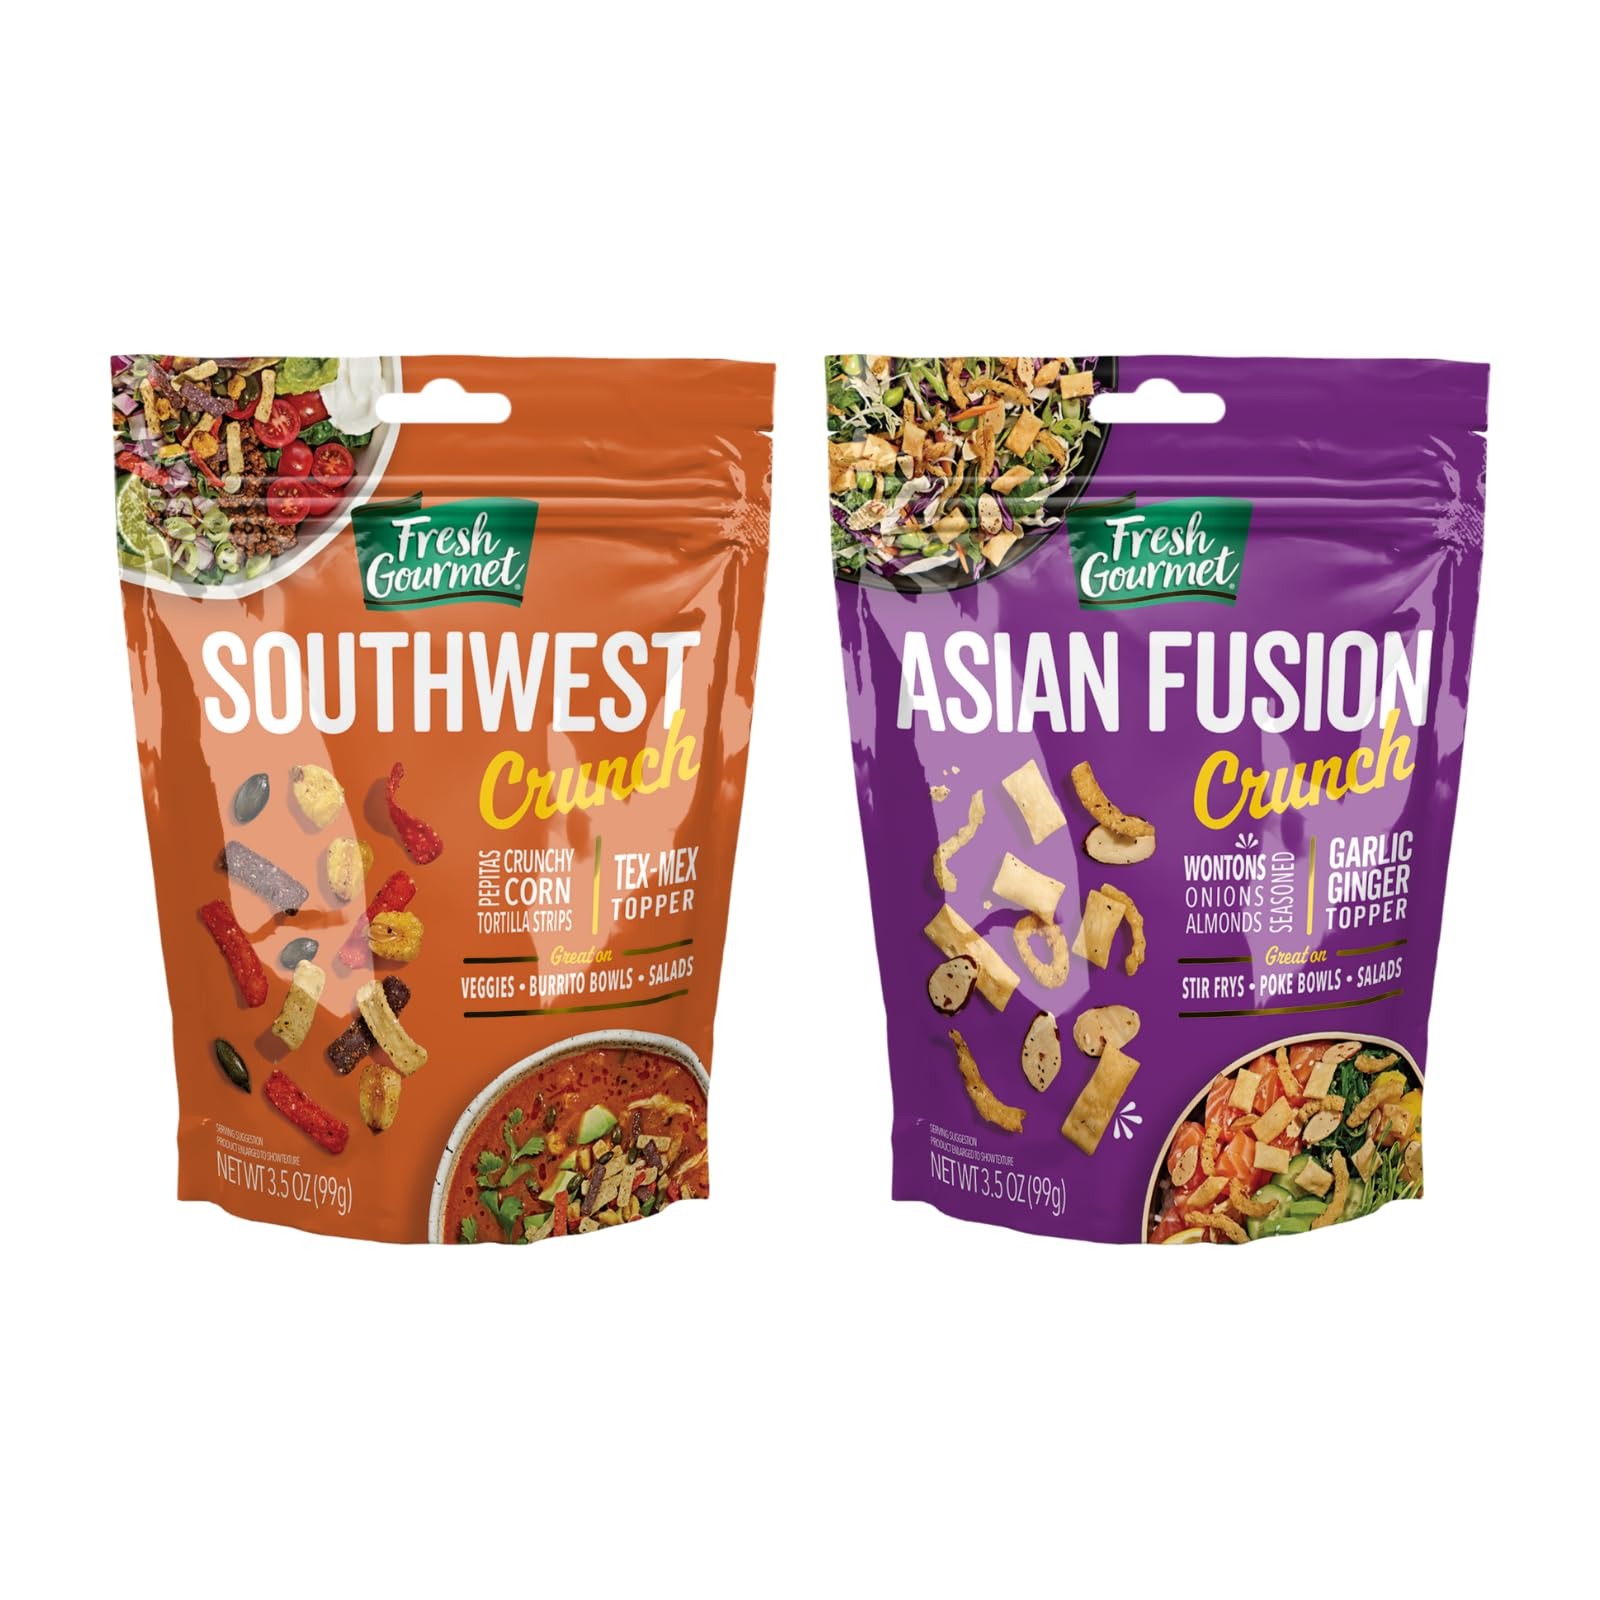
Item Name: Fresh Gourmet Variety, 1 Asian Fusion Crunch, 1 Southwest Crunch, 3.5 Oz Each, 1 CT
Bullet Point 1: Crunchy Corn Delight: Experience the satisfying crunch of crispy corn, adding a delightful texture to your meals.
Bullet Point 2: Versatile Tex-Mex Topper: Sprinkle on salads, veggies, or burrito bowls for an instant flavor boost with a zesty and savory kick.
Bullet Point 3: Salad Topper Extravaganza: Elevate your salads with a mix of textures and flavors, turning ordinary greens into a sensational experience.
Bullet Point 4: Perfect Portion Size: Convenient 3.5 oz bag ensures the ideal amount for your culinary adventures, making it easy to use and store.
Bullet Point 5: Simple Elegance, Maximum Flavor: Effortlessly enhance your dishes with Southwest Crunch, simplifying the art of adding maximum flavor to your creations.
Product Description: Introducing Southwest Crunch, the perfect companion for elevating your salads, veggies, and burrito bowls to a whole new level of deliciousness. This crunchy blend of corn, tortilla strips, pepitas, and a flavorful Tex-Mex topper adds a burst of flavor and texture that will tantalize your taste buds. Crunchy Corn Delight: Our Southwest Crunch features crispy corn bites that bring a delightful crunch to every bite. The natural sweetness of corn complements the savory goodness of your favorite dishes. Versatile Tex-Mex Topper: Sprinkle Southwest Crunch on salads, veggies, or burrito bowls for an instant flavor boost. The Tex-Mex-inspired blend adds a zesty and savory kick that enhances the overall taste of your meals. Salad Topper Extravaganza: Say goodbye to boring salads! Southwest Crunch transforms your greens into a sensational experience. Elevate your salads with this mix of textures and flavors, making every bite a delightful journey. Perfect Portion Size: Each 3.5 oz bag of Southwest Crunch is packed with goodness, ensuring you have the perfect portion size for your culinary adventures. Convenient and easy to use, it's the ideal addition to your pantry. Simple Elegance, Maximum Flavor: Whether you're a seasoned chef or a home cook, Southwest Crunch simplifies the art of adding maximum flavor with minimal effort. Elevate your culinary creations effortlessly. Make your meals memorable with Southwest Crunch – the ultimate salad topper that turns ordinary into extraordinary. Elevate your dining experience with this irresistible blend of crunchy goodness. Add a dash of excitement to your salads, veggies, and burrito bowls, and savor the Tex-Mex magic in every bite. Southwest Crunch is not just a topping; it's a flavor revolution!
Value: 3.5
Unit: Ounce

Price: 13.86